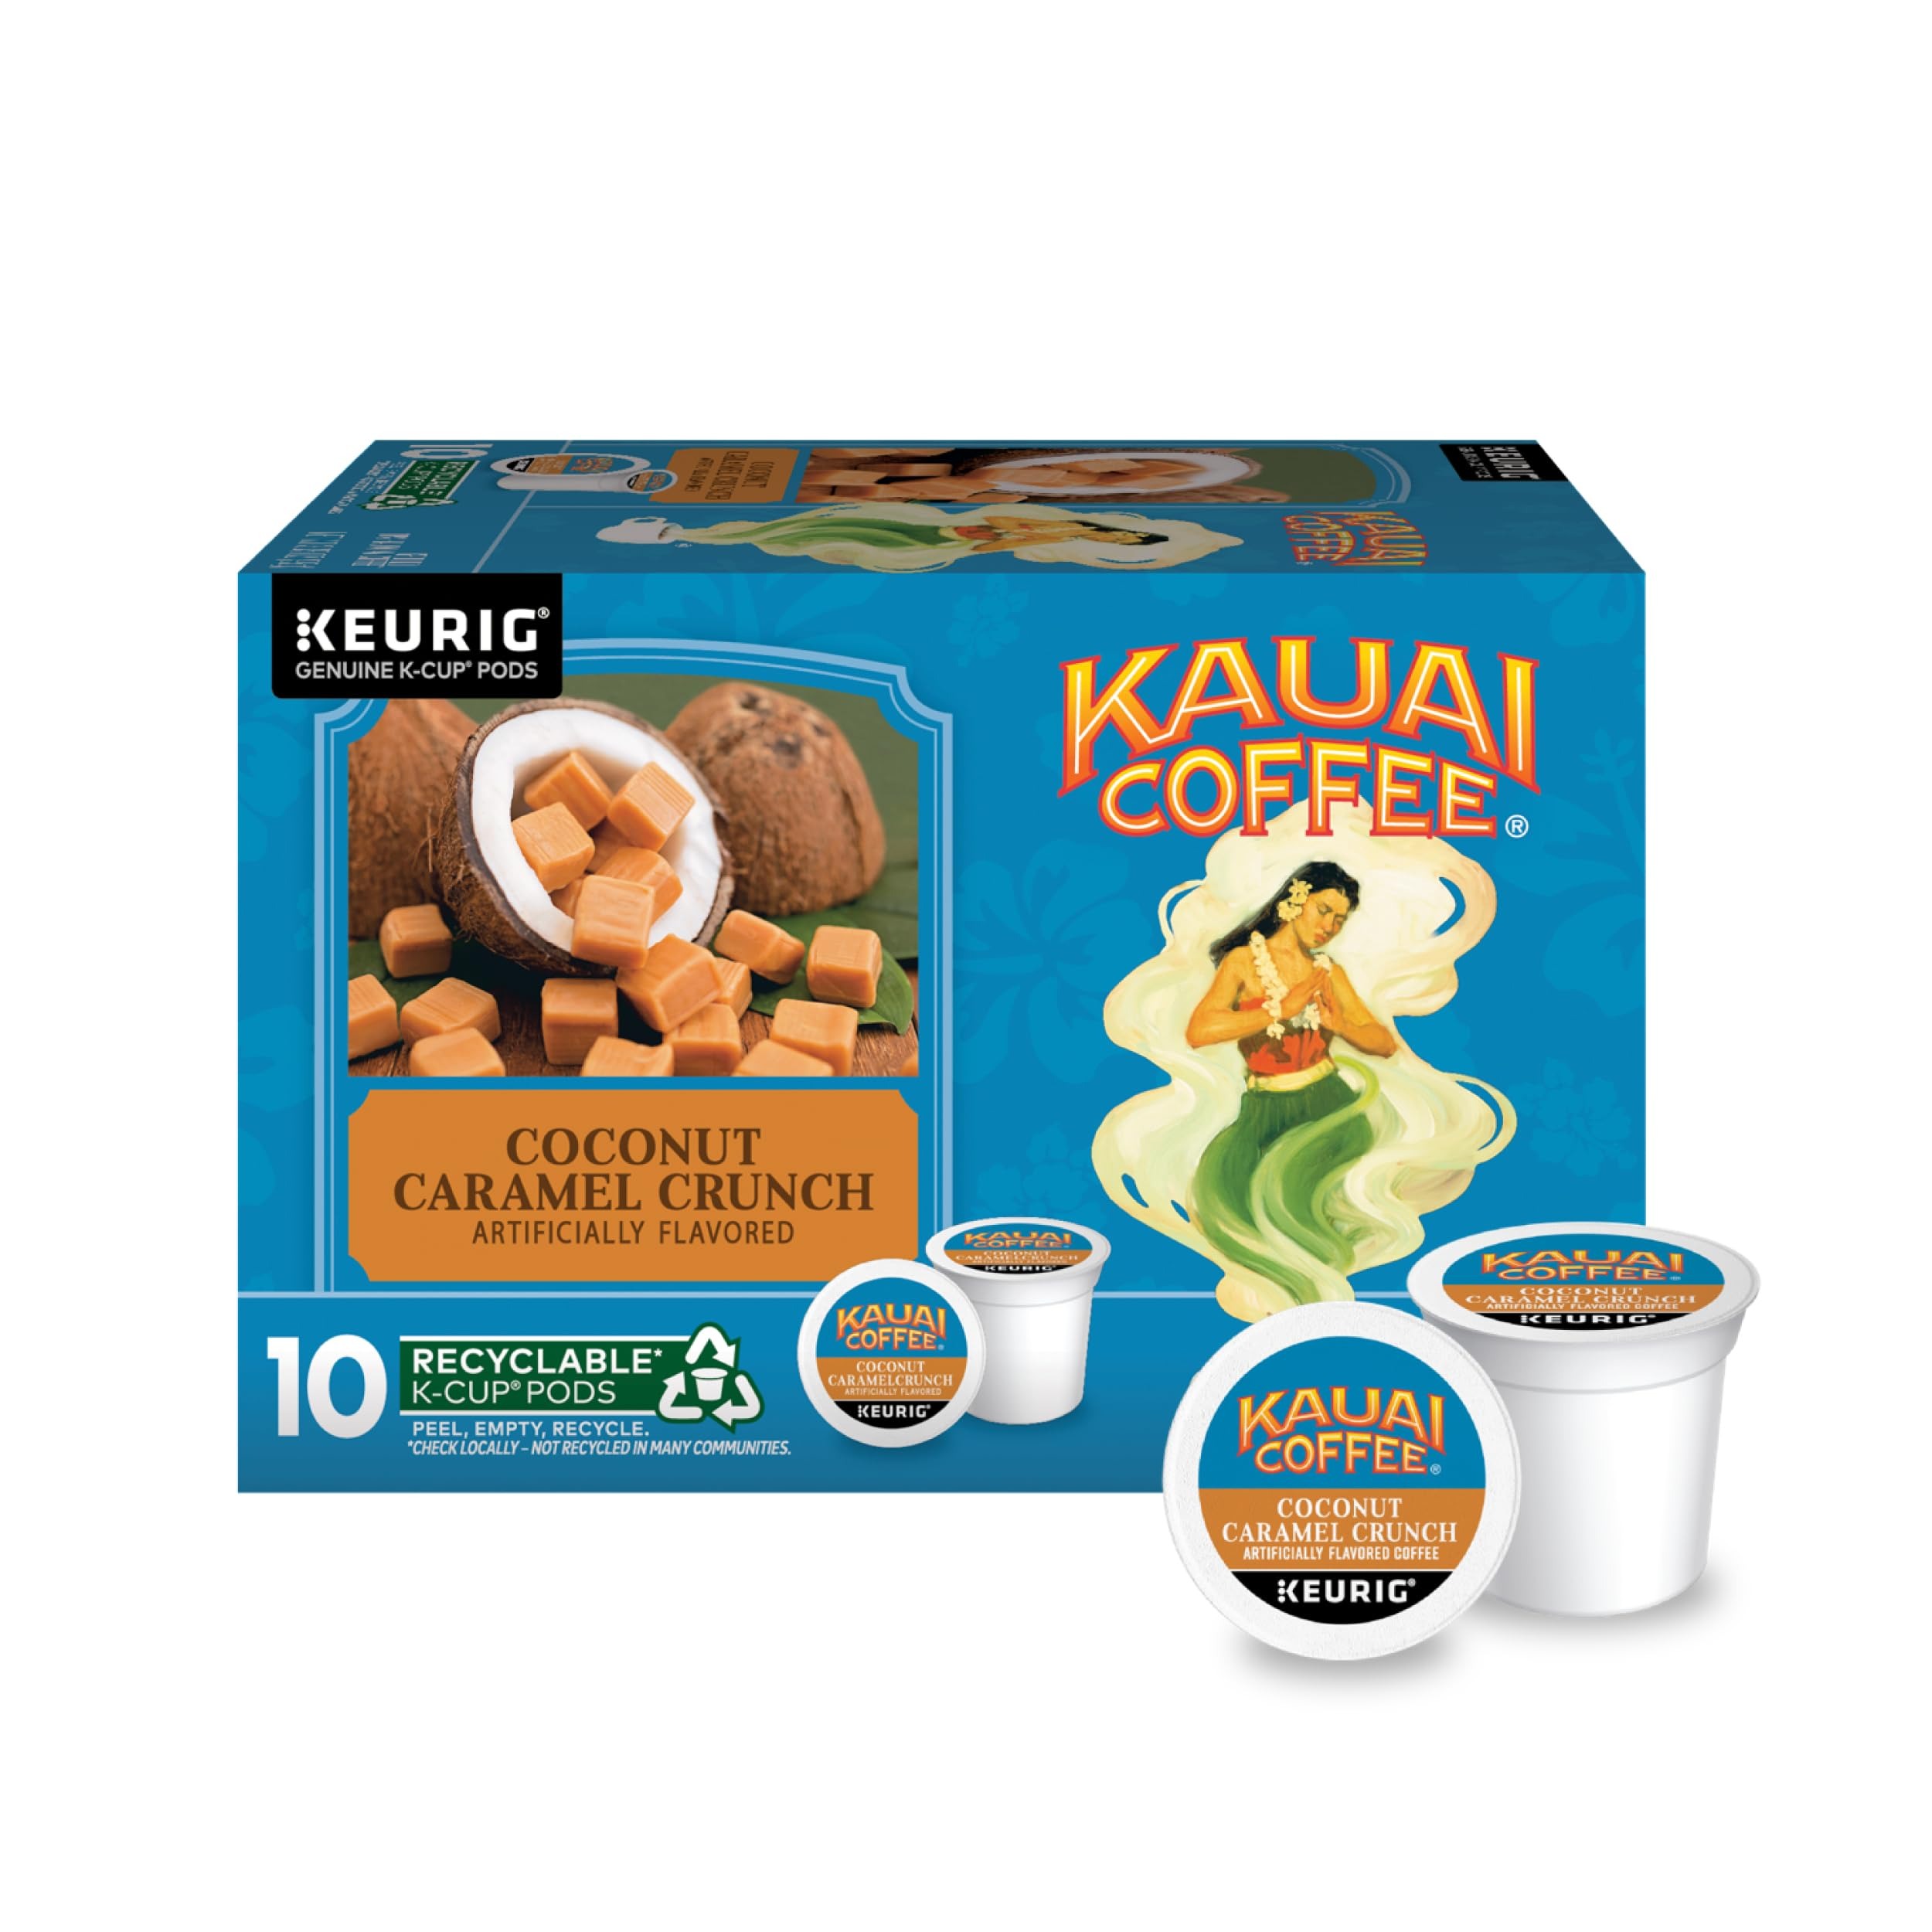
Item Name: Kauai Coffee Keurig K-Cup Pods - Coconut Caramel Crunch Flavor – Premium Arabica (1 Pack of 10 Single-Serve Cups)
Bullet Point 1: PREMIUM ARABICA – Smooth and delicious
Bullet Point 2: COCONUT CARAMEL CRUNCH – The taste of sweet, nutty caramel blended with tropical coconut
Bullet Point 3: FOR COFFEE MAKERS - Kauai Coffee K-Cup pods are designed for use in K-Cup compatible single-cup brewing systems; 10 total pods. Our perforated dispenser box offers convenient access to your pods while on display. This product can be recycled* *Check locally. Not recycled in many communities.
Bullet Point 4: 10% HAWAIIAN HARVESTED COFFEE – Grown and harvested on the island of Kauai
Bullet Point 5: KAUAI COFFEE COMPANY ESTATE - Hawaii’s largest coffee estate is open year-round offering farm tours and coffee tastings
Value: 10.0
Unit: Count

Price: 14.3